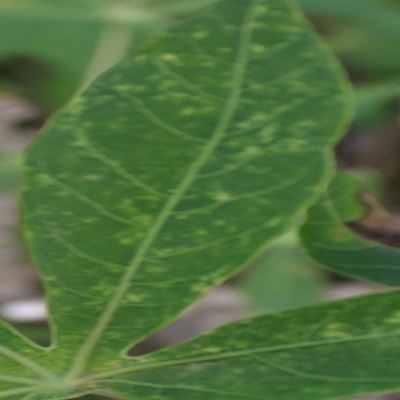
Crop: Cassava
Condition: green mite